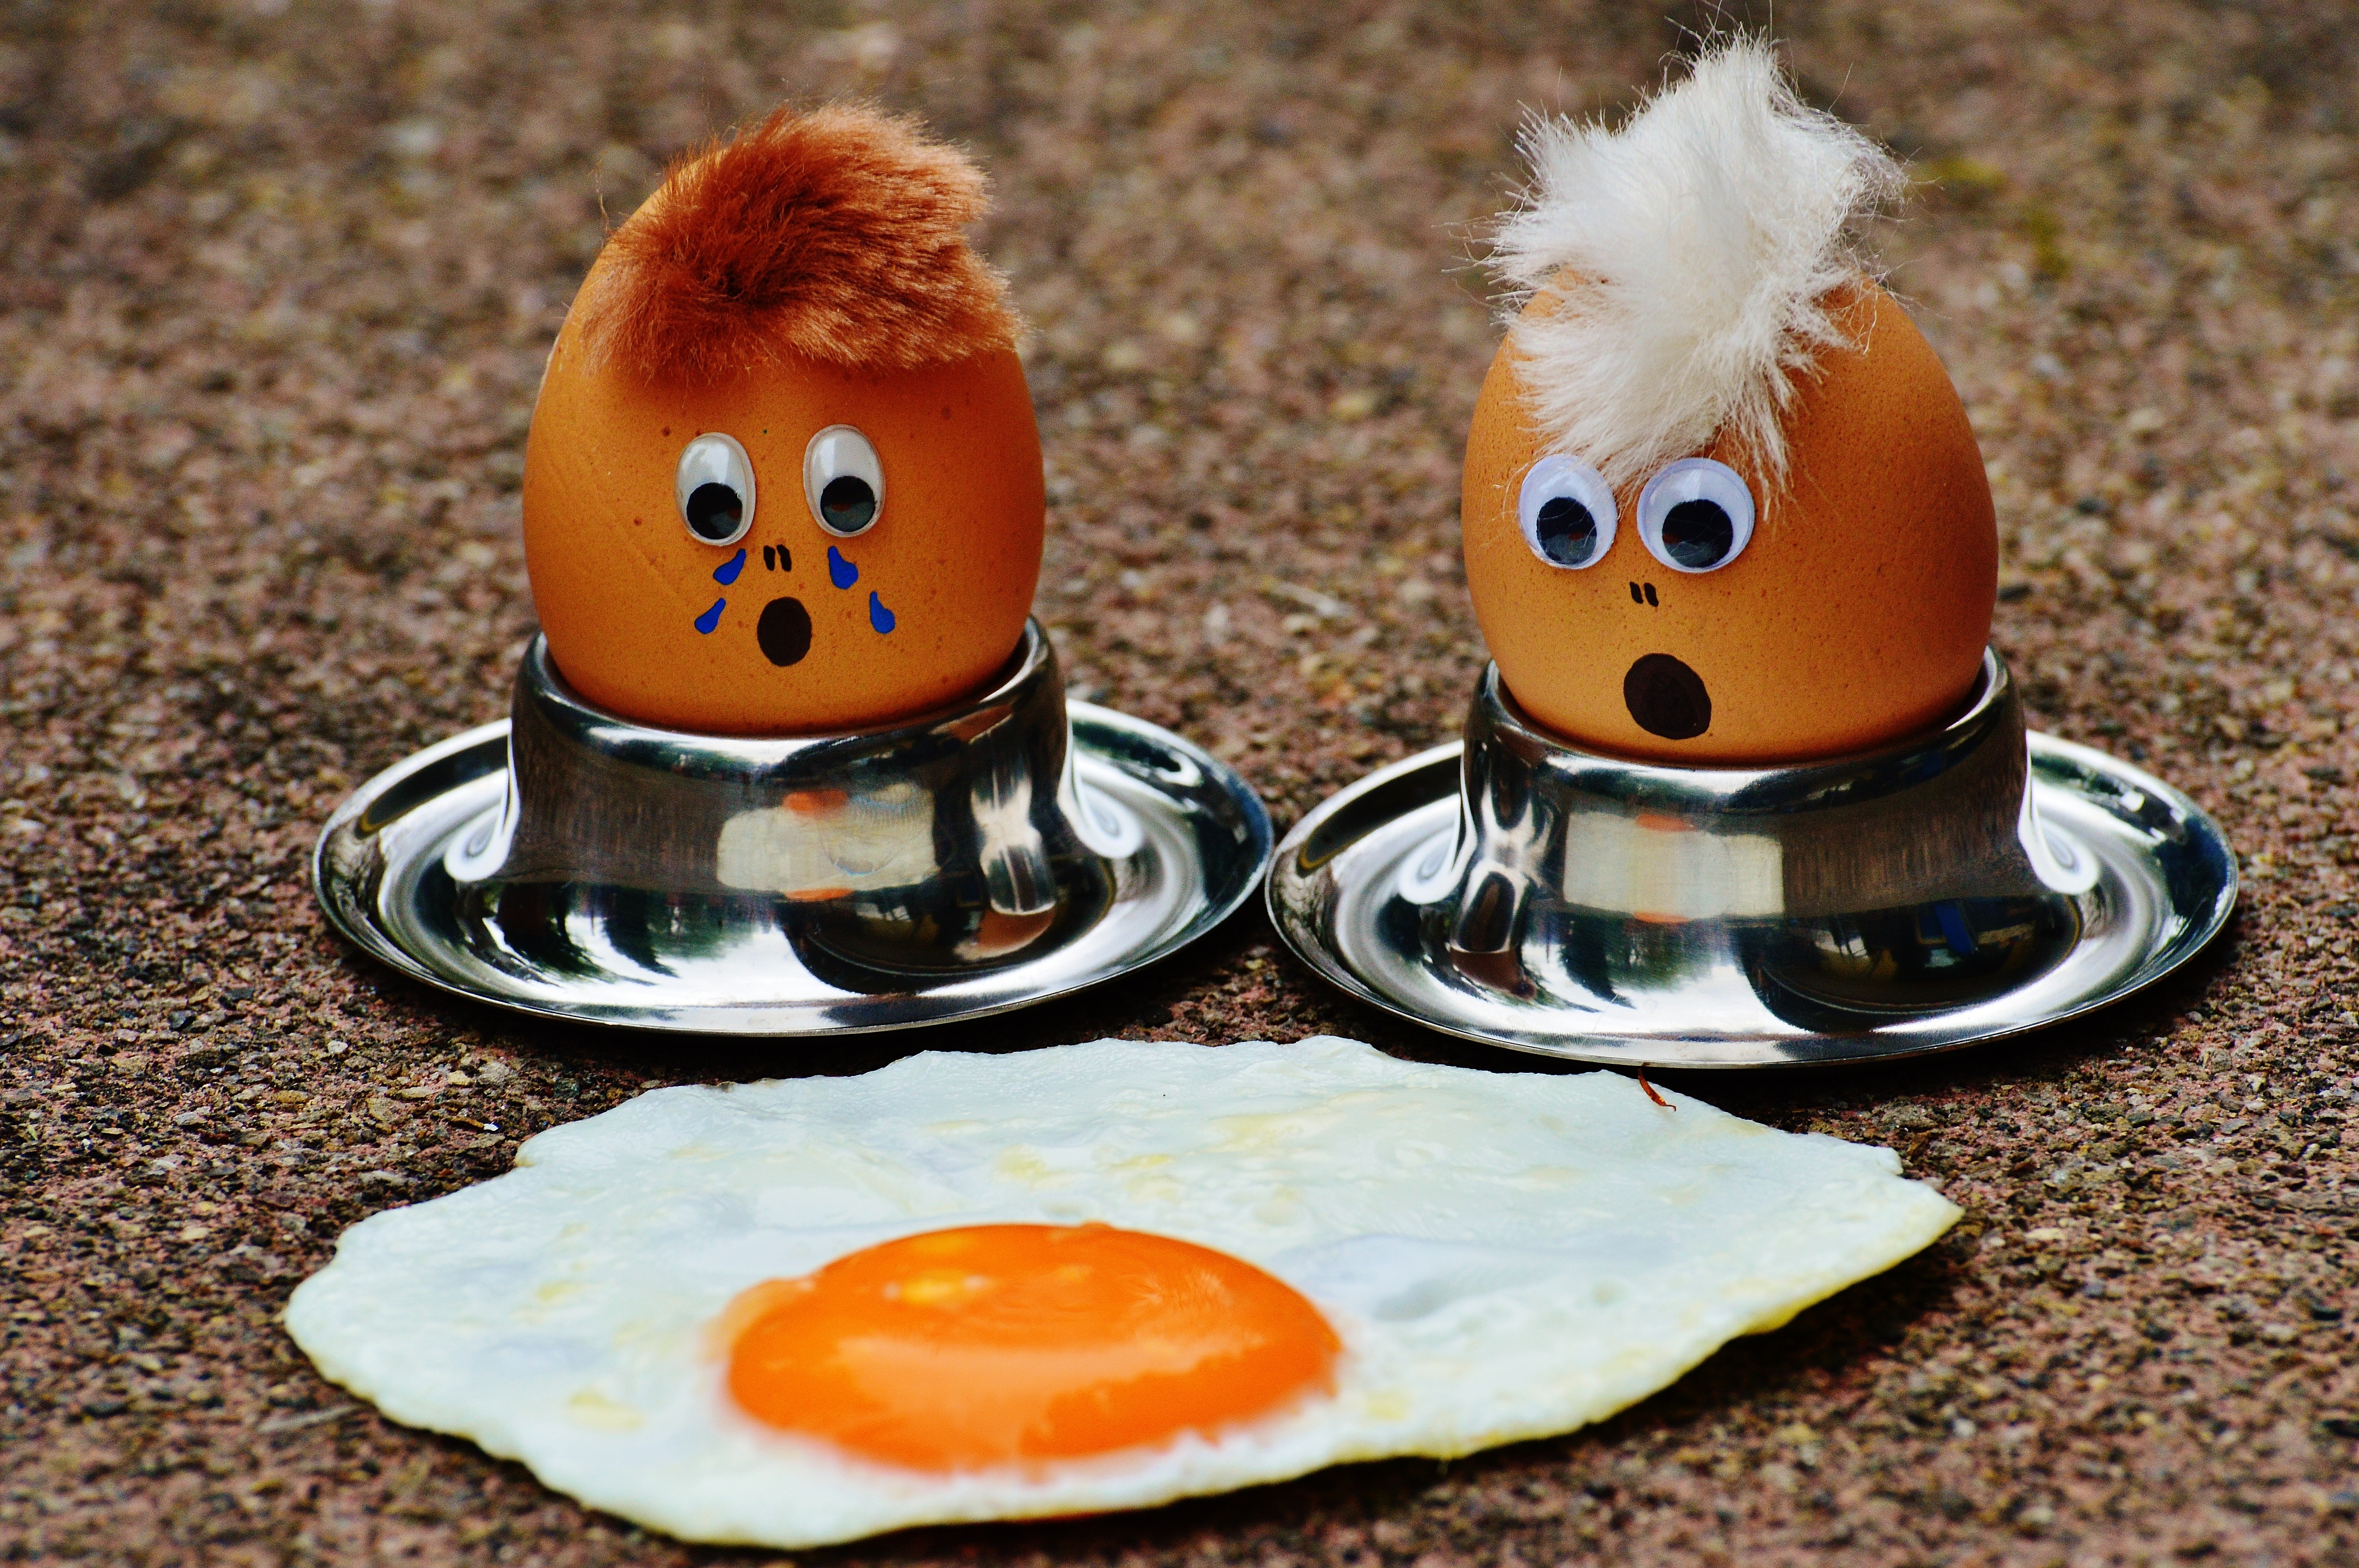
cute, dish, meal, food, breakfast, egg, yolk, fried, fun, funny, mourning, protein, fried eggs